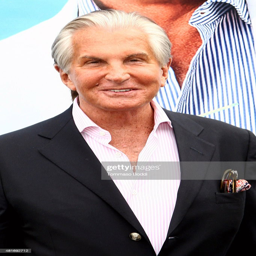
actor attends photo op held .